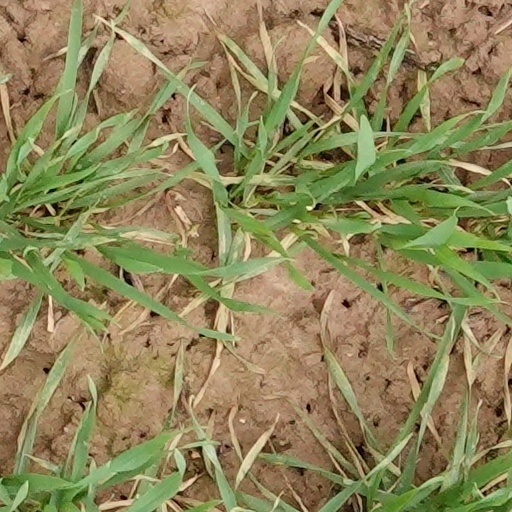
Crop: wheat